Pablo Bustinduy

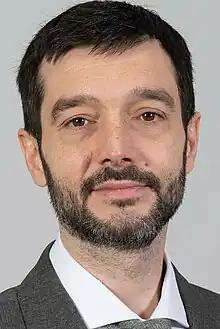
Official portrait, 2023

Pablo Bustinduy Amador (born 1983) is a Spanish political scientist and politician, formerly a member of Podemos, he is now linked with Sumar. He has been member of the 11th and 12th Congress of Deputies, representing Madrid.